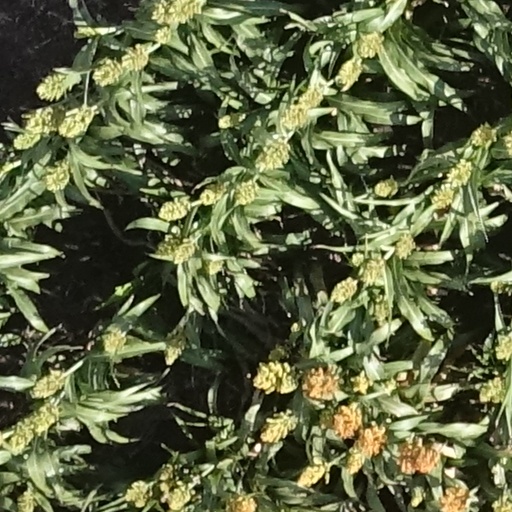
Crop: sorghum